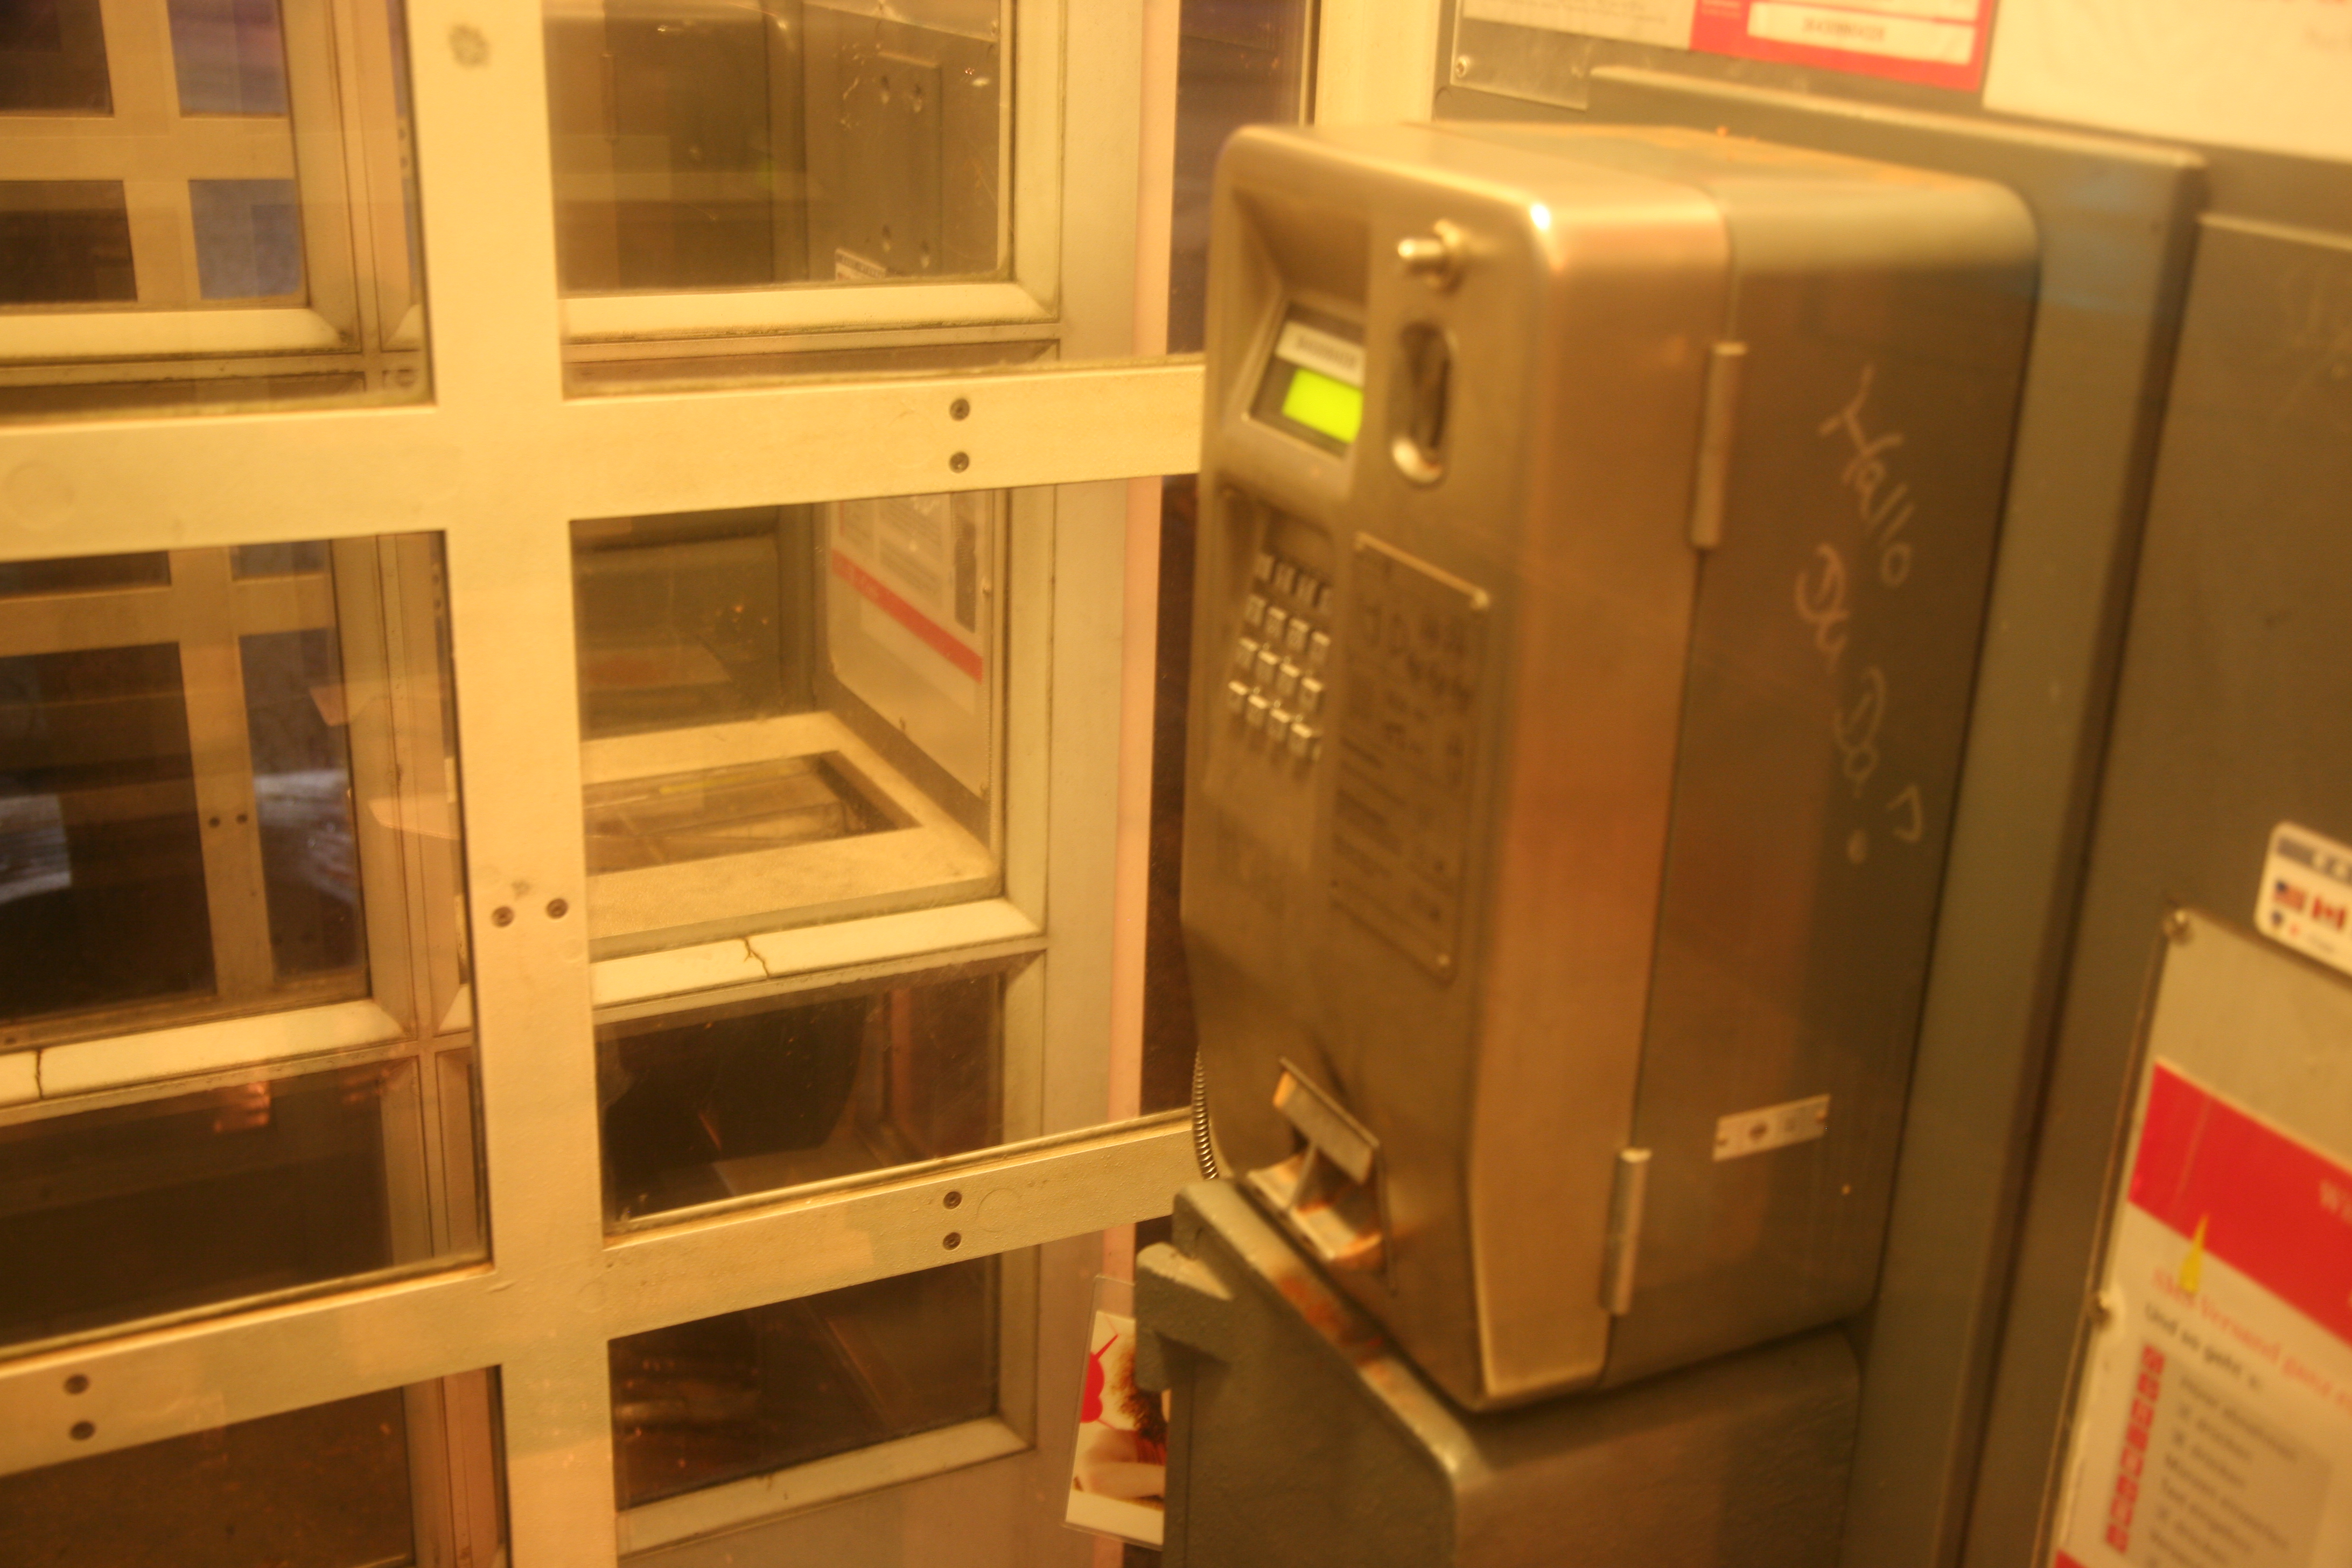
wood, furniture, room, pink, design, germany, allemagne, cabine, thuringia, weimar, telefon, telefonzelle, thuringe, dastelefonbuch, telefonbuch, th ringen